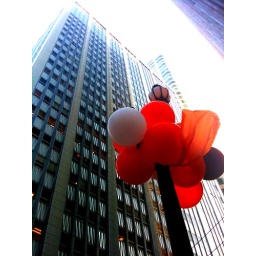
Downtown looks fantastic in orange and black for the Giants parade.